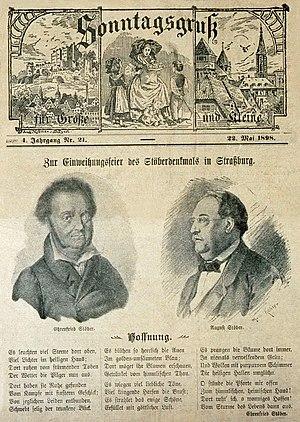
La fontaine Stoeber est une fontaine située place du Vieux-Marché-aux-Vins dans le centre historique de Strasbourg.